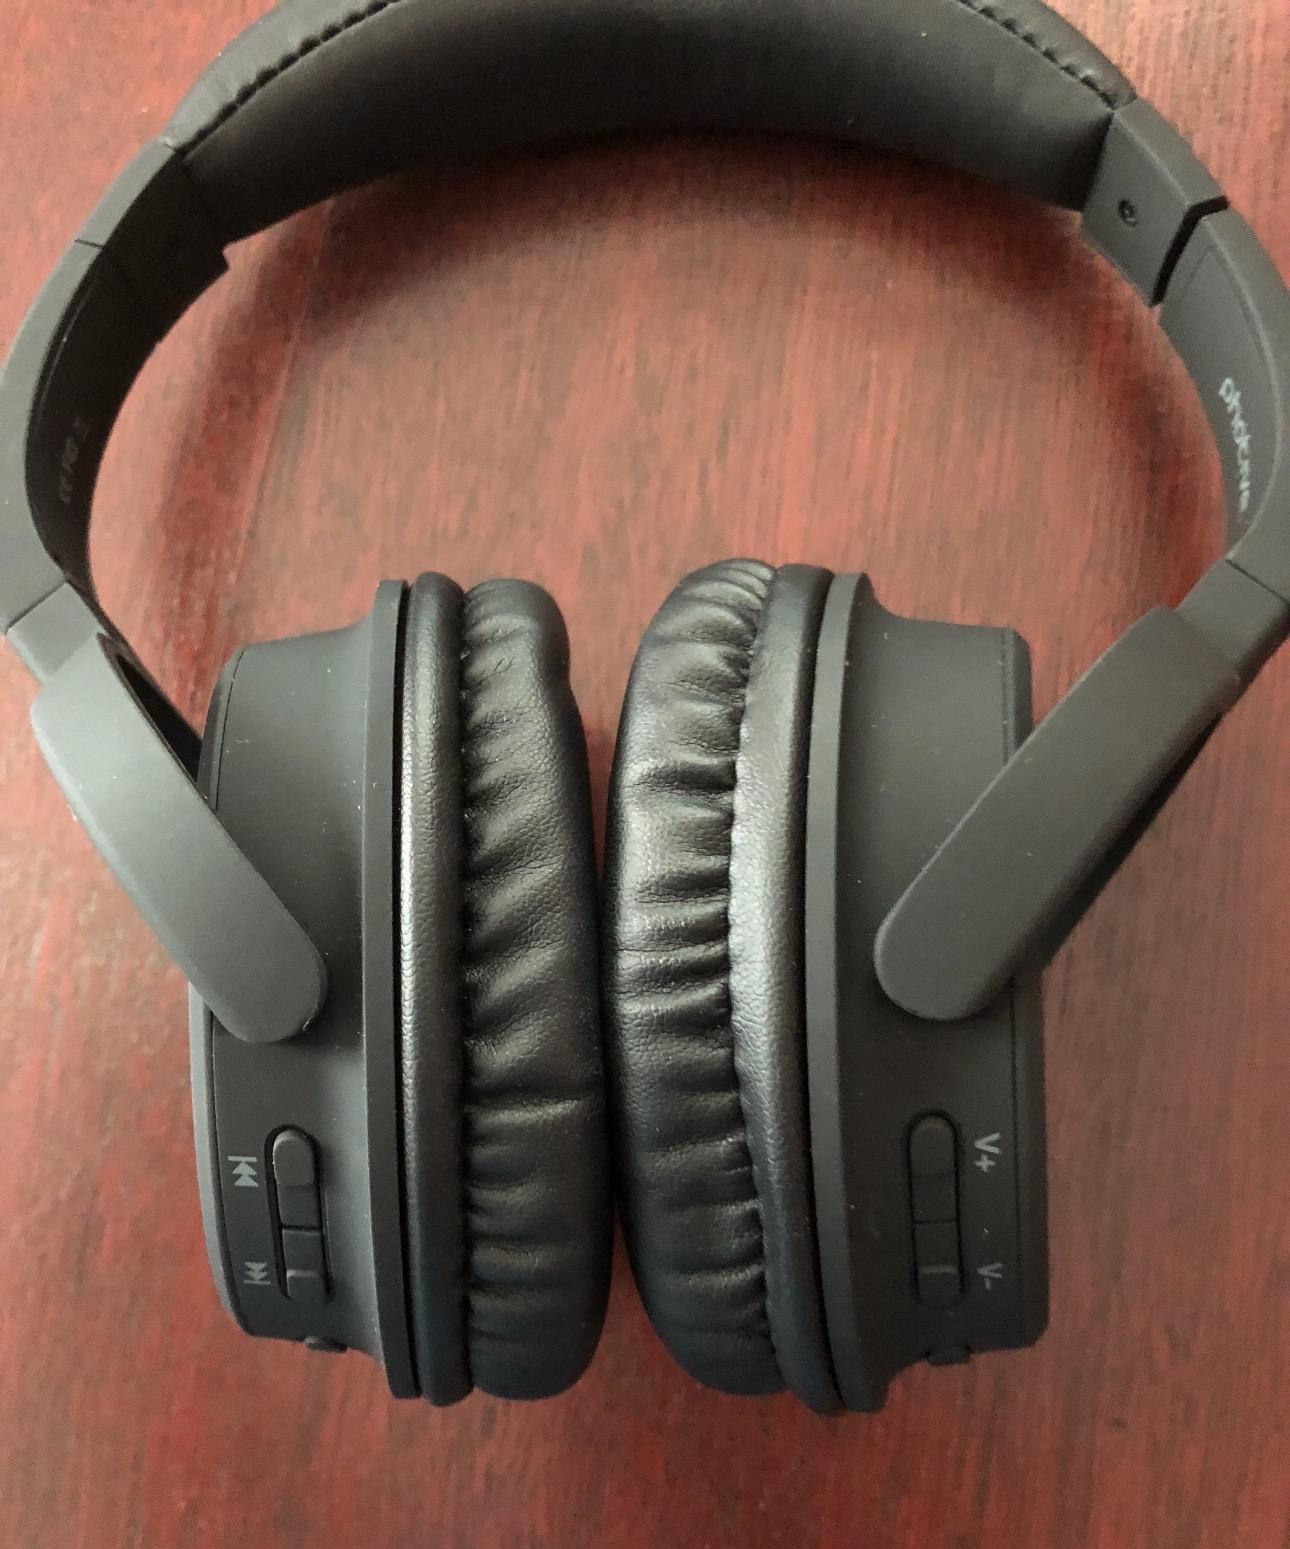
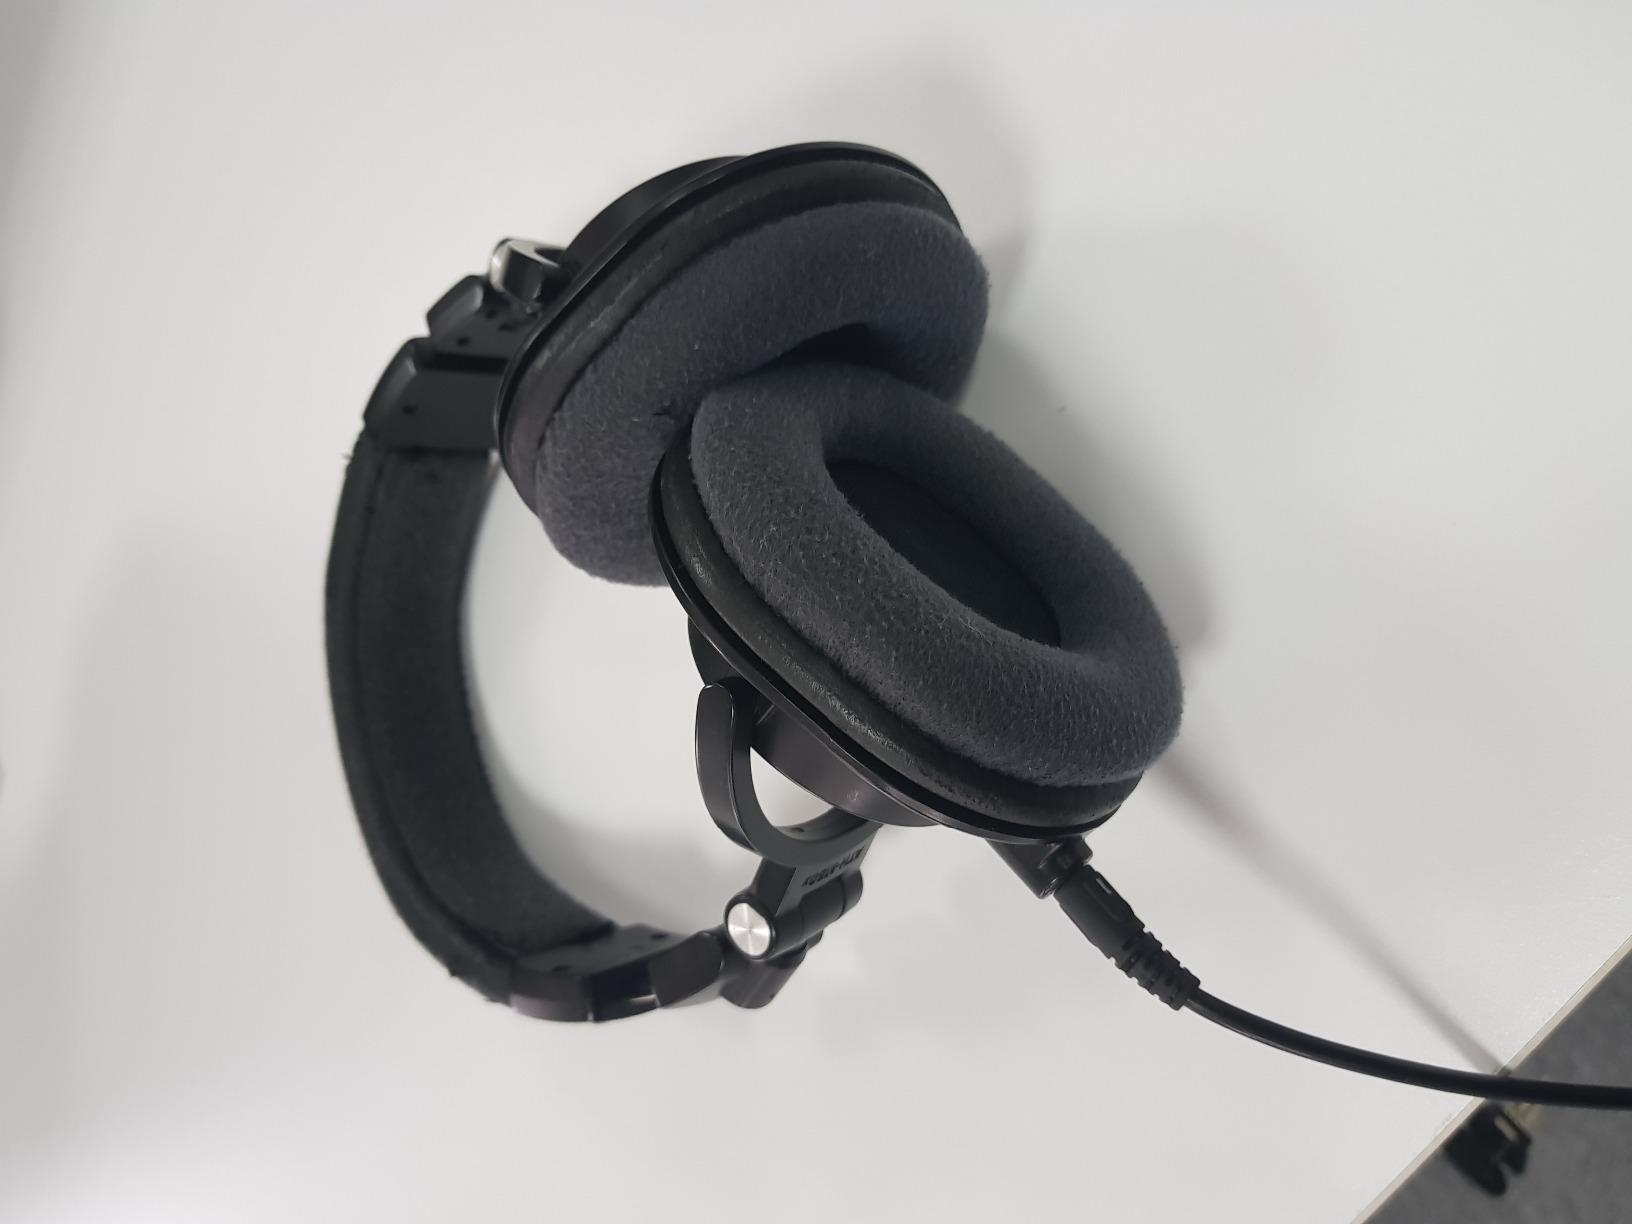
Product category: headphones
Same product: no